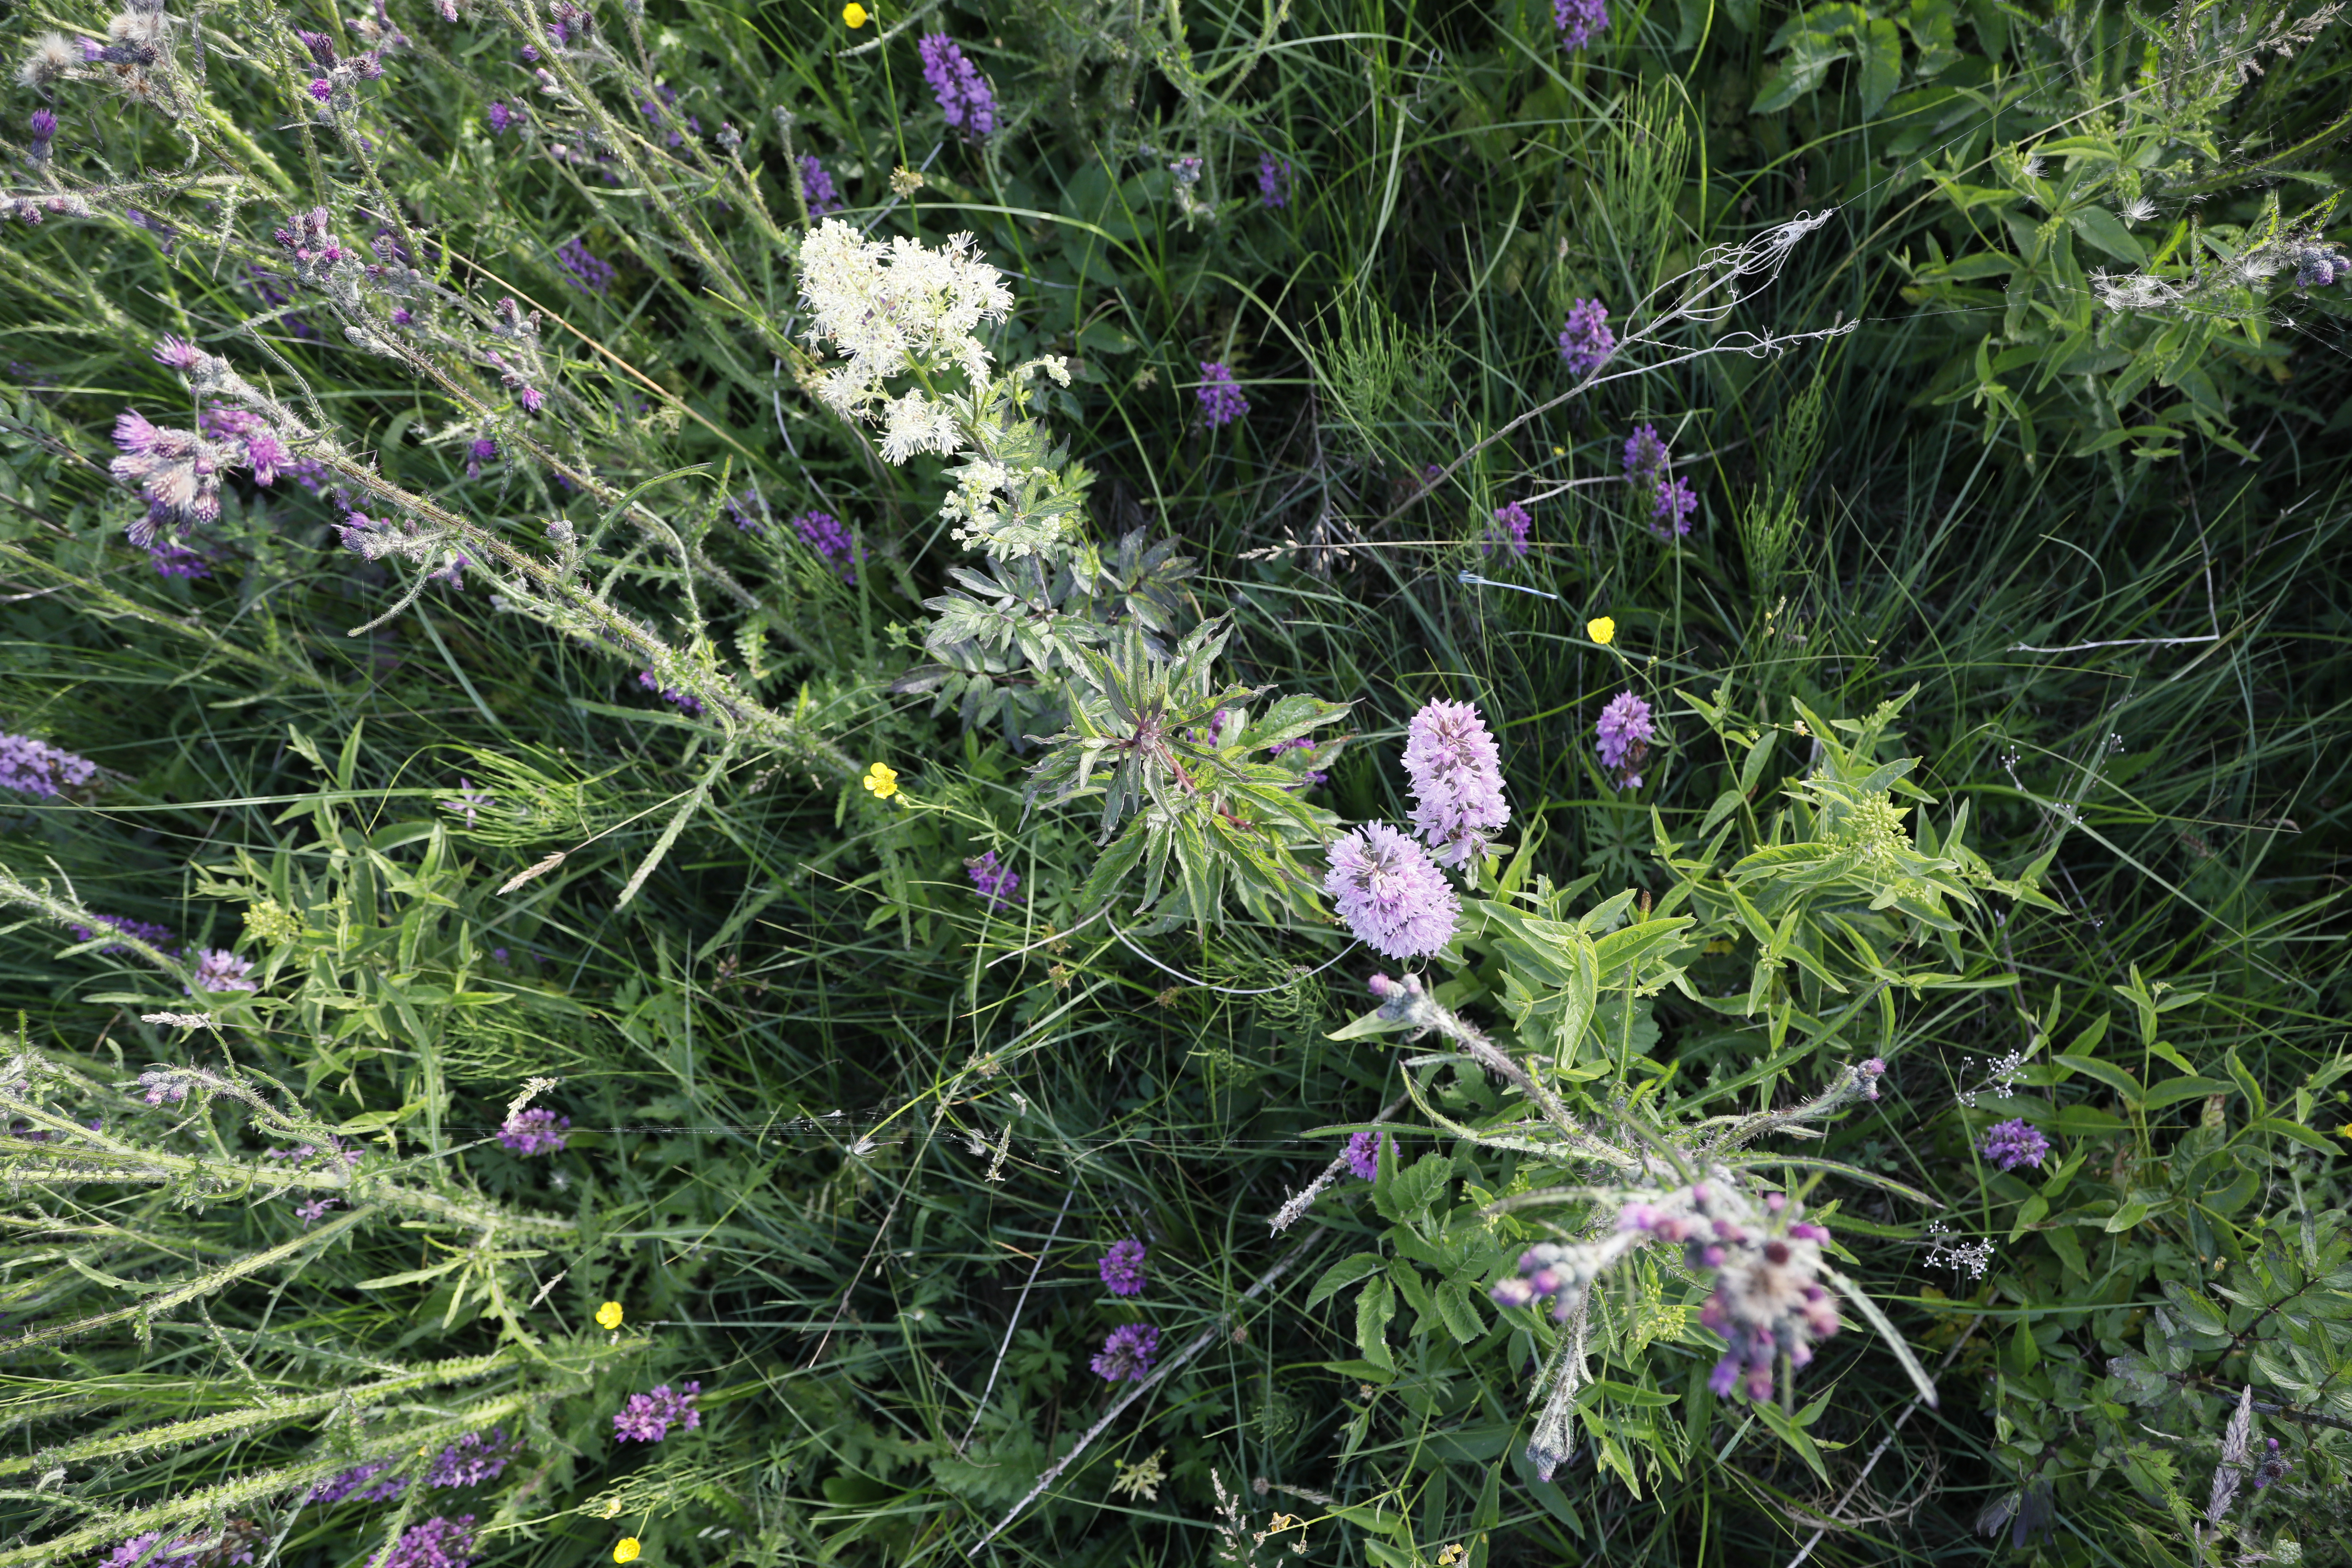
Plant species: Thalictrum flavum, Cirsium palustre, Dactylorhiza praetermissa, Buttercup * (aggregate)